Cessationism versus continuationism

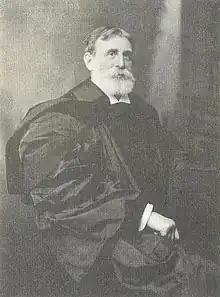
B. B. Warfield's book "Counterfeit Miracles" was a major statement of the cessationist position.

Cessationism versus continuationism involves a Christian theological dispute as to whether spiritual gifts remain available to the church, or whether their operation ceased with the apostolic age of the church (or soon thereafter). The cessationist doctrine arose in the Reformed theology: initially in response to claims of Roman Catholic miracles. Modern discussions focus more on the use of spiritual gifts in the Pentecostal and Charismatic movements, though this emphasis has been taught in traditions that arose earlier, such as Methodism.